Mickey Mouse Adventures

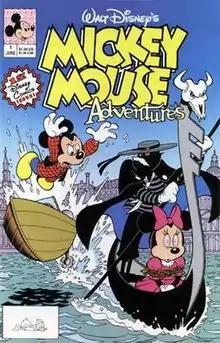
Cover of "Mickey Mouse Adventures" #1 (June 1990)

Mickey Mouse Adventures is a Disney comic book first published by Disney Comics from 1990 to 1991. It featured Mickey Mouse as the main character along with other characters from the Mickey Mouse universe. Somewhat similar in style to the animated series "DuckTales", it was based on the continuity of earlier print material starring Mickey, mainly Floyd Gottfredson's stories in the "Mickey Mouse" comic strip.